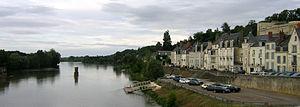
Amboise est une commune française située dans le département d'Indre-et-Loire dans l'arrondissement de Loches en région Centre-Val de Loire.